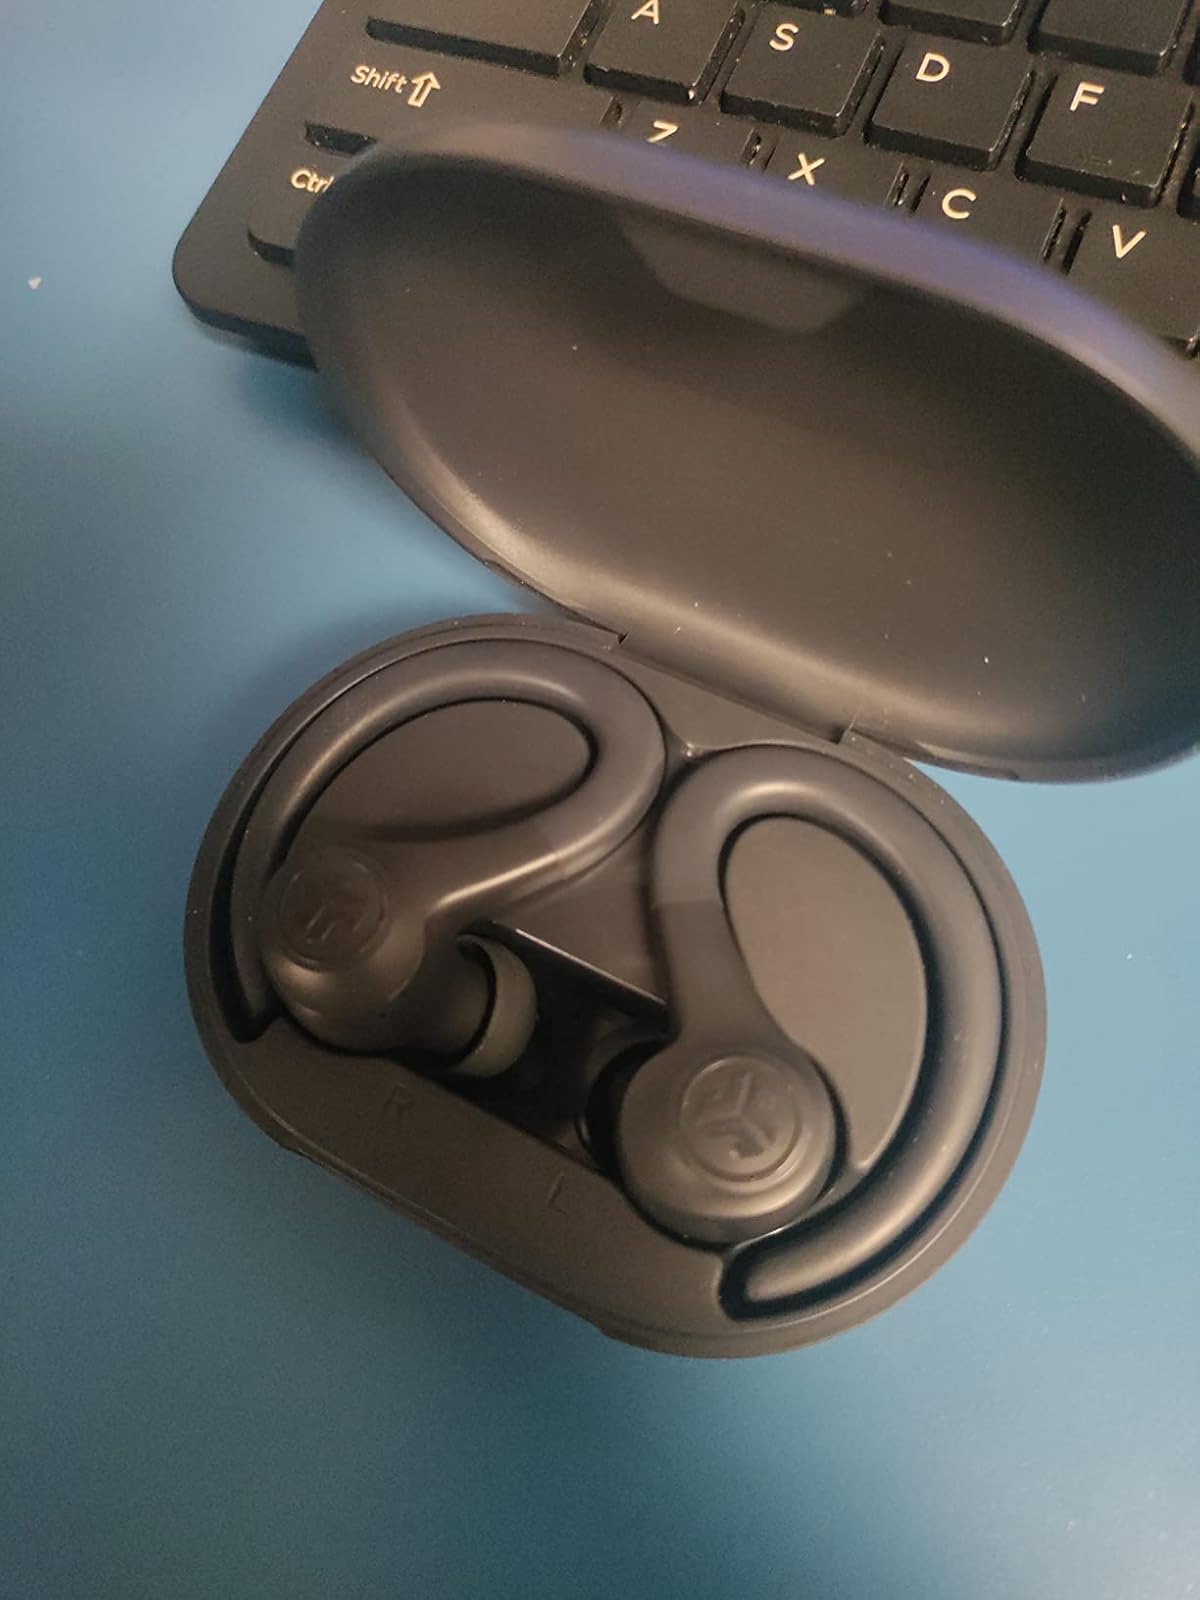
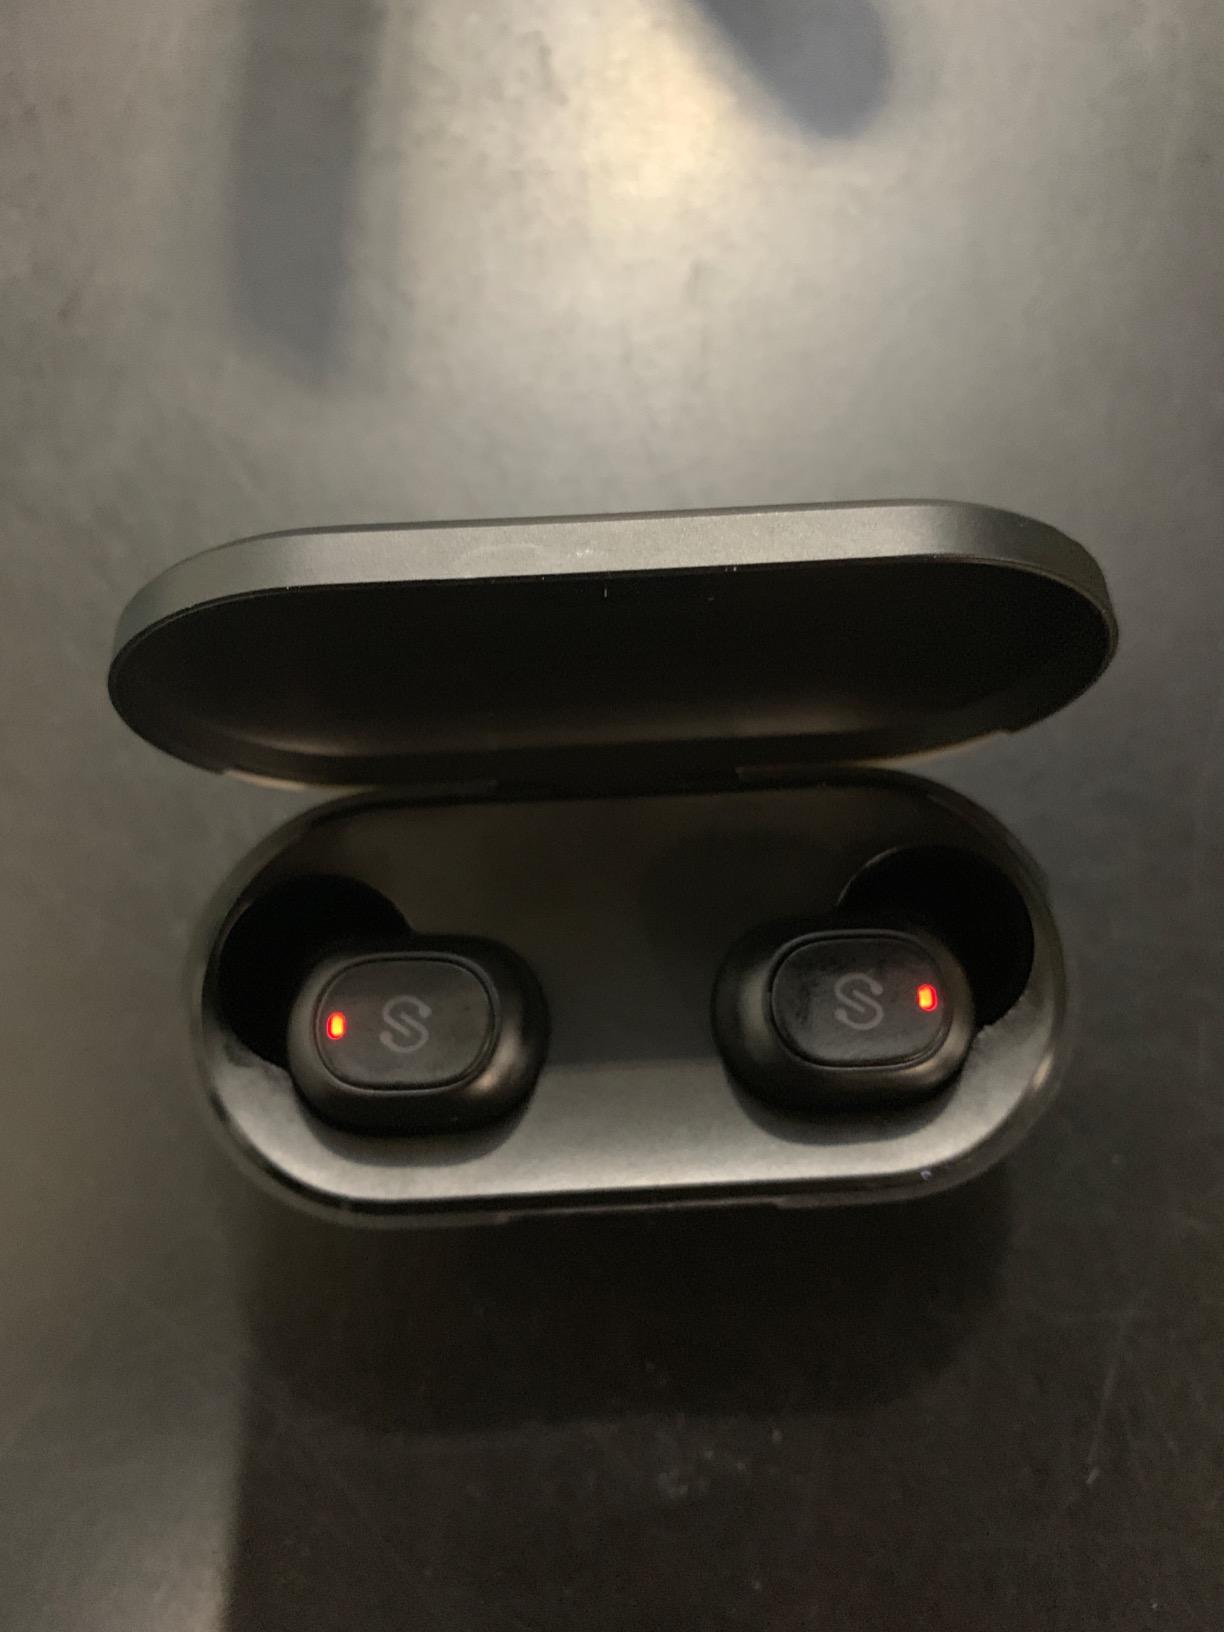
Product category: earbuds
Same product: no